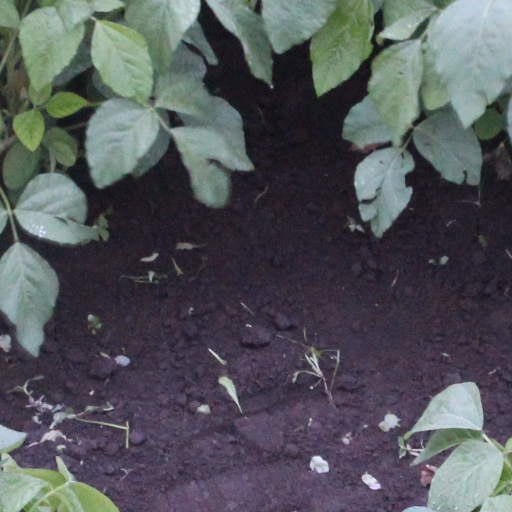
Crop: soybean